Ranganathaswamy Temple, Srirangam

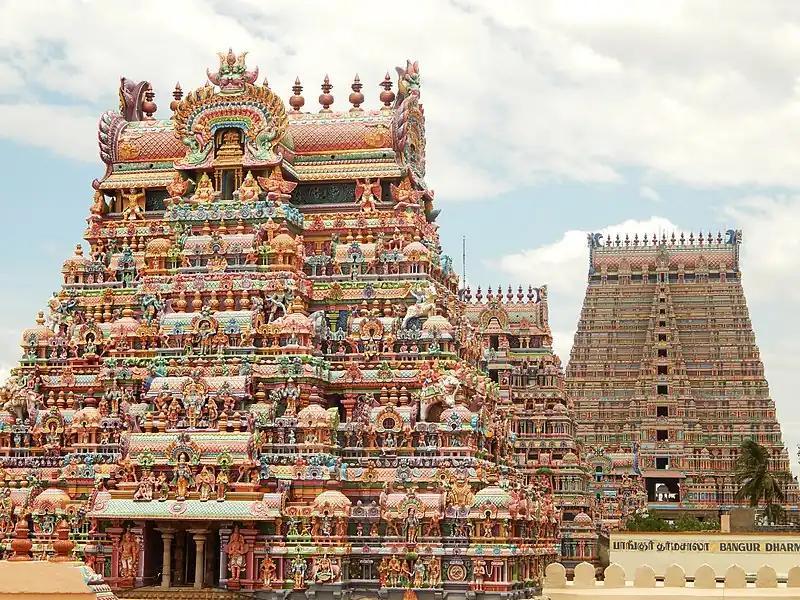
Srirangam Temple gopurams

The Ranganathaswamy Temple is a Hindu temple dedicated to Ranganatha (a form of Vishnu) and his consort Ranganayaki (a form of Lakshmi). The temple is located in Srirangam, Tiruchirapalli, Tamil Nadu, India. Constructed in the Tamil architectural style, the temple is glorified by the Tamil poet-saints called the Alvars in their canon, the Naalayira Divya Prabhandam, and has the unique distinction of being the foremost among the 108 Divya Desams dedicated to the god Vishnu. The Srirangam temple stands as the largest religious complex in the world in active worship with a continuous historical presence as a Hindu temple. Some of these structures have been renovated, expanded and rebuilt over the centuries as a living temple. The latest addition is the outer tower that is approximately tall, which was completed in 1987 with support from the Ahobila mutt among others. The temple is an thriving Hindu house of worship and follows the Tenkalai tradition of Sri Vaishnavism, based on the Pancharatra agama. The annual 21-day festival conducted during the Tamil month of "Margali" (December–January) attracts 1 million visitors. The temple complex has been nominated as a UNESCO World Heritage Site, and is in UNESCO's tentative list. In 2017, the temple won the UNESCO Asia Pacific Award of Merit 2017 for cultural heritage conservation, making it the first temple in Tamil Nadu to receive the award from the UNESCO.